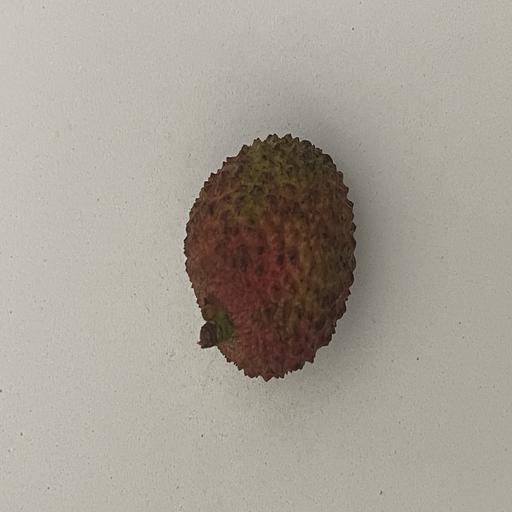
Crop type: Lichi